Charles Bertier

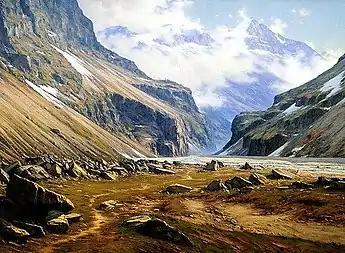
The Valley of Vénéon, Oisans (1894)

His family owned a glove making business. He entered the "Petit Séminaire du Rondeau", where he studied design with Laurent Guétal, who introduced him to painting mountains and other impressive scenery in a style that would mark what later became known as the "École Dauphinoise", a group that also included Ernest Victor Hareux and Jean Achard.